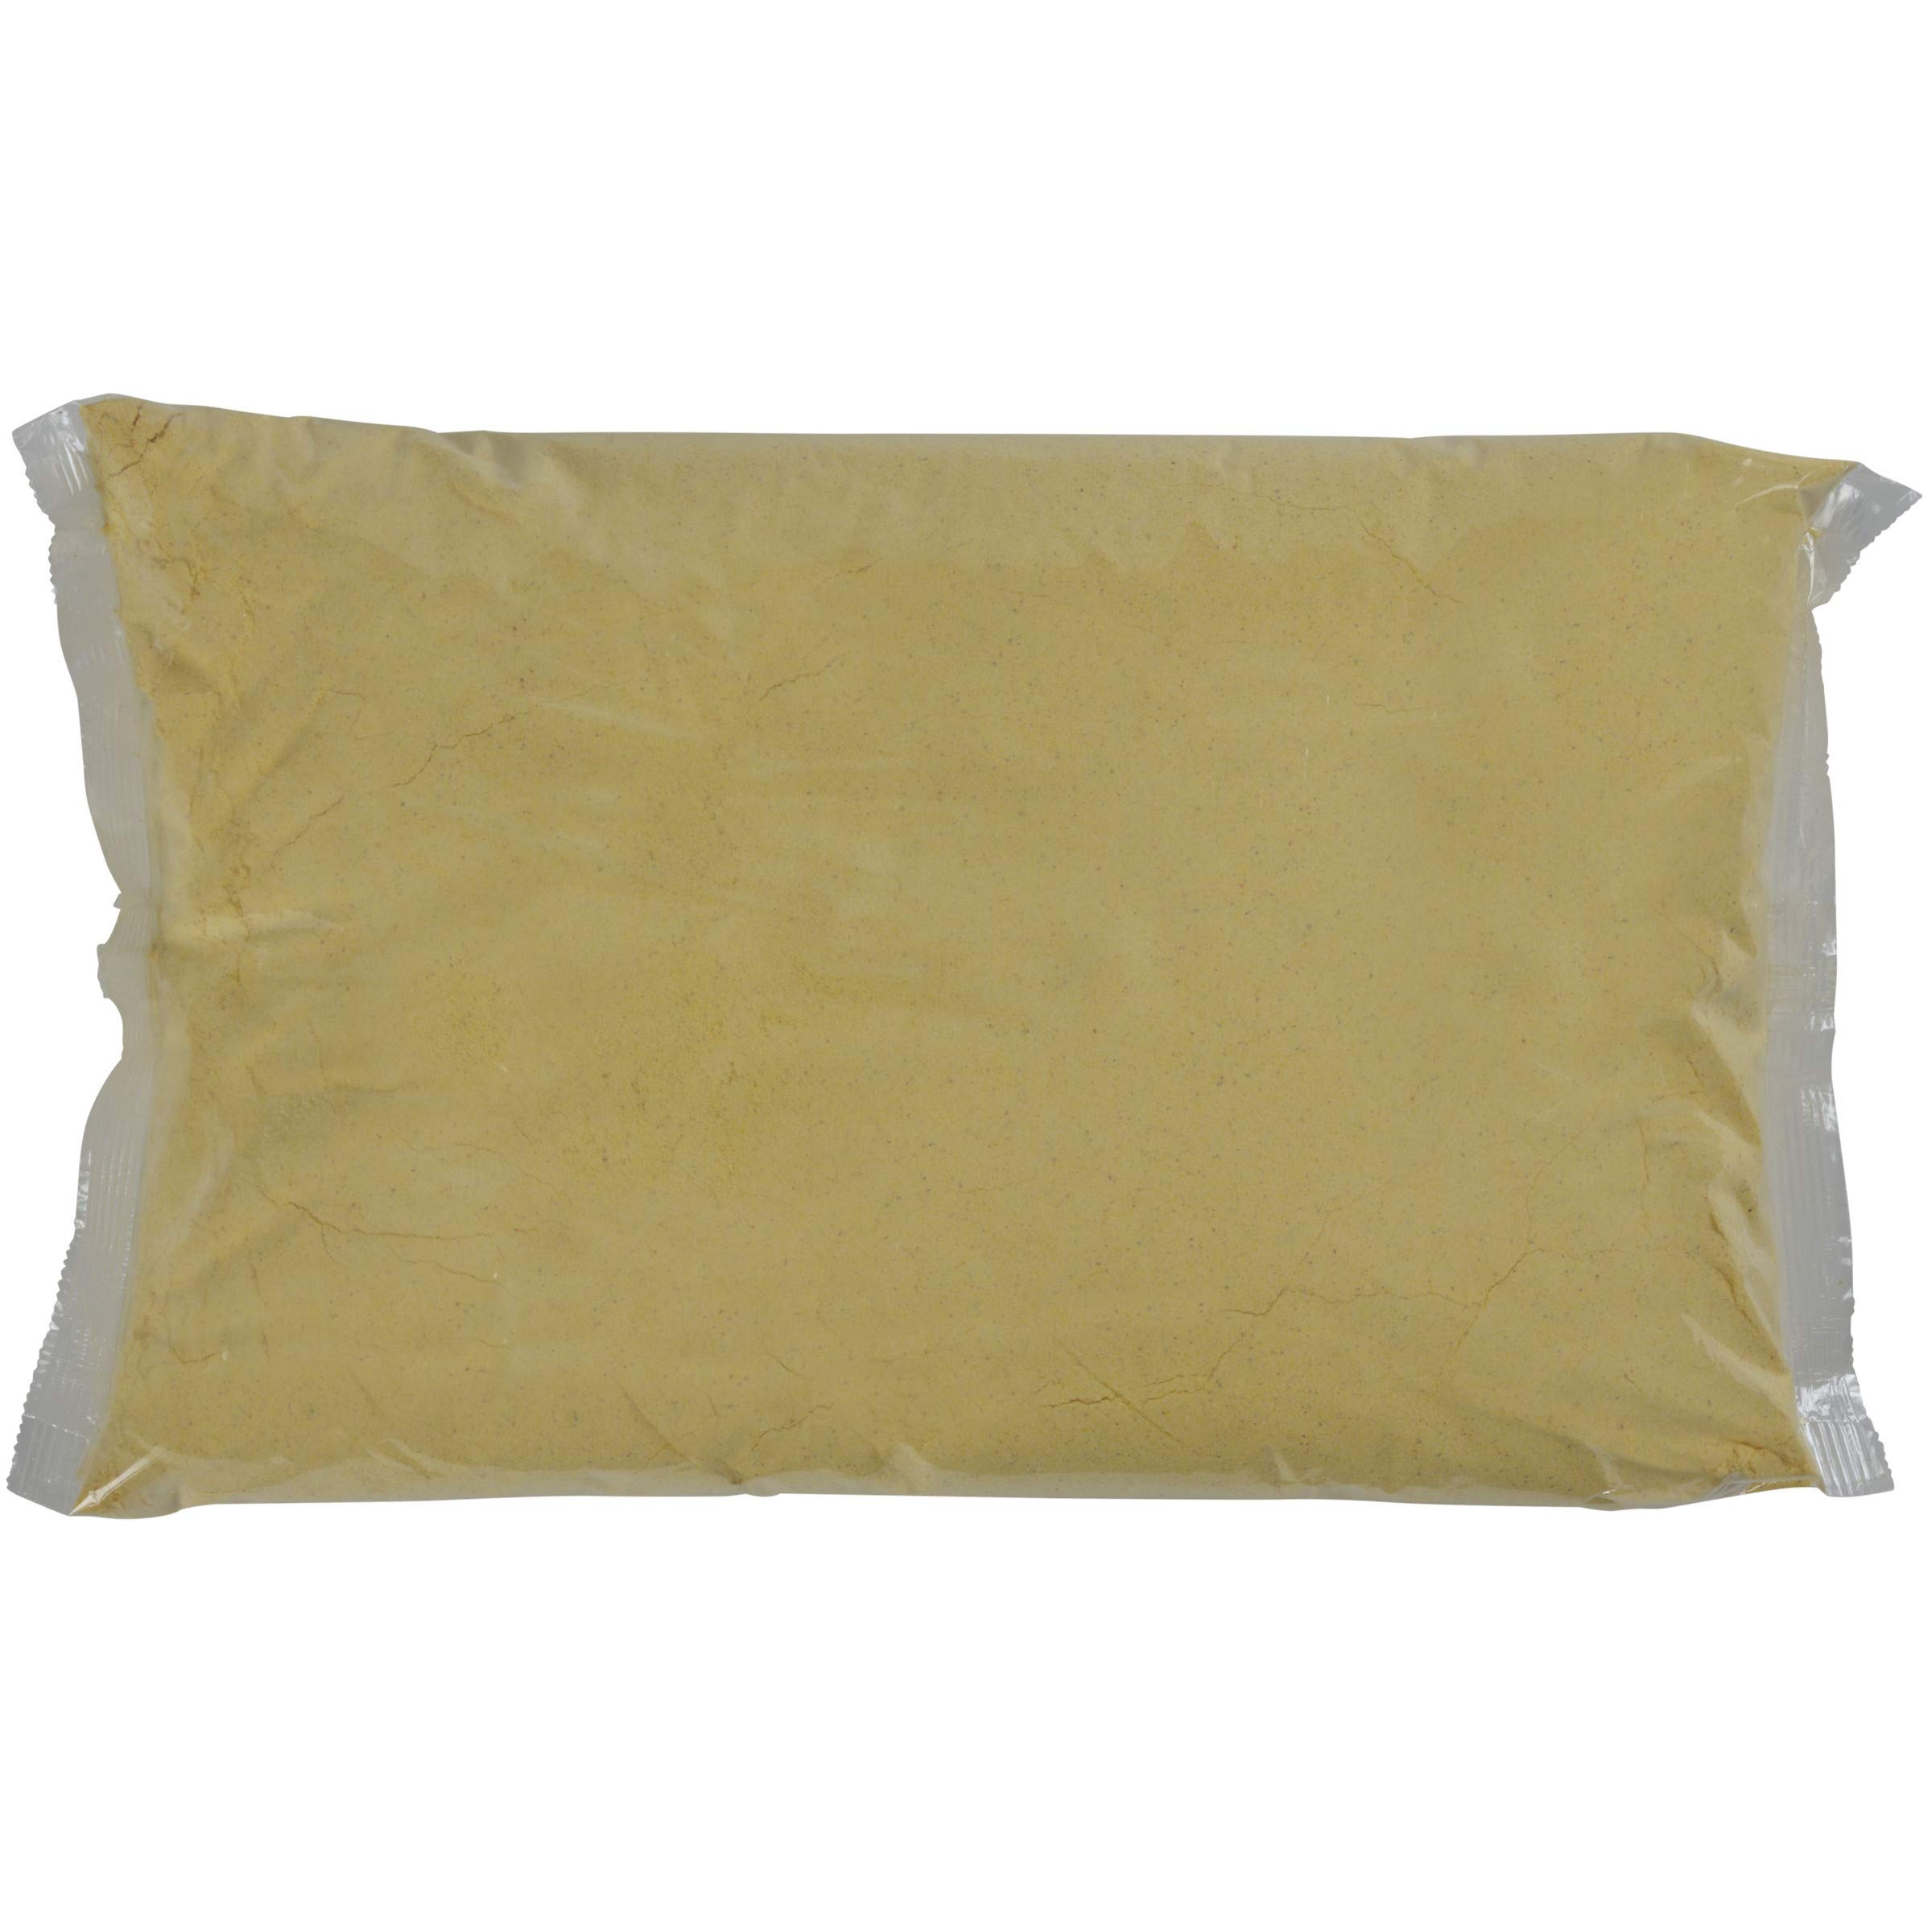
Item Name: Zatarain's Crispy Southern Style Fish Fri, 5 lbs
Bullet Point 1: CLASSIC FLAVOR AND CRUNCH: Zatarain's Crispy Southern Style Fish Fri delivers classic New Orleans flavor and ultimate crunch to all kinds of seafood dishes; enjoy fish fry seasoning's versatility and experiment by battering various foods
Bullet Point 2: PREMIUM FLAVOR PROFILE: Brings together a blend of premium ingredients, including cornmeal, cornflour, spices and lemon juice for a flavor profile customers will crave; pre-mixed seasoning ensures repeatable results for reliable recipes
Bullet Point 3: MADE FOR CHEFS: Blended with culinary professionals in mind, each 25-pound container of fish fry seasoning is ideal for bulk batches and back-of-house recipe customization; dispense into smaller containers for ease of use
Bullet Point 4: VERSATILE AND EASY TO USE: Enhances the flavor of many meals and perfectly coats fresh seafood like catfish, tilapia, shrimp and calamari; stick to your favorite fried seafood recipes or try something new
Bullet Point 5: TRUSTWORTHY INGREDIENTS: Kosher and made using carefully selected, premium ingredients for unbeatable performance and good-for-you flavor; serve all your guests with confidence when you make meals with ingredients you can trust
Value: 80.0
Unit: Ounce

Price: 12.22